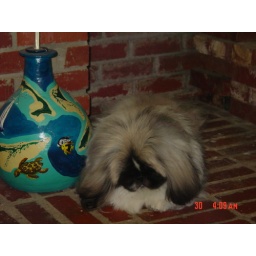
Maddox our Katering stud in silver and white